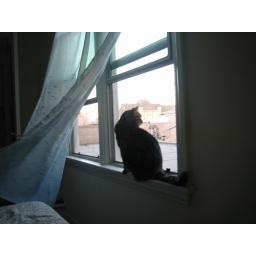
poo in the window at 3rd street